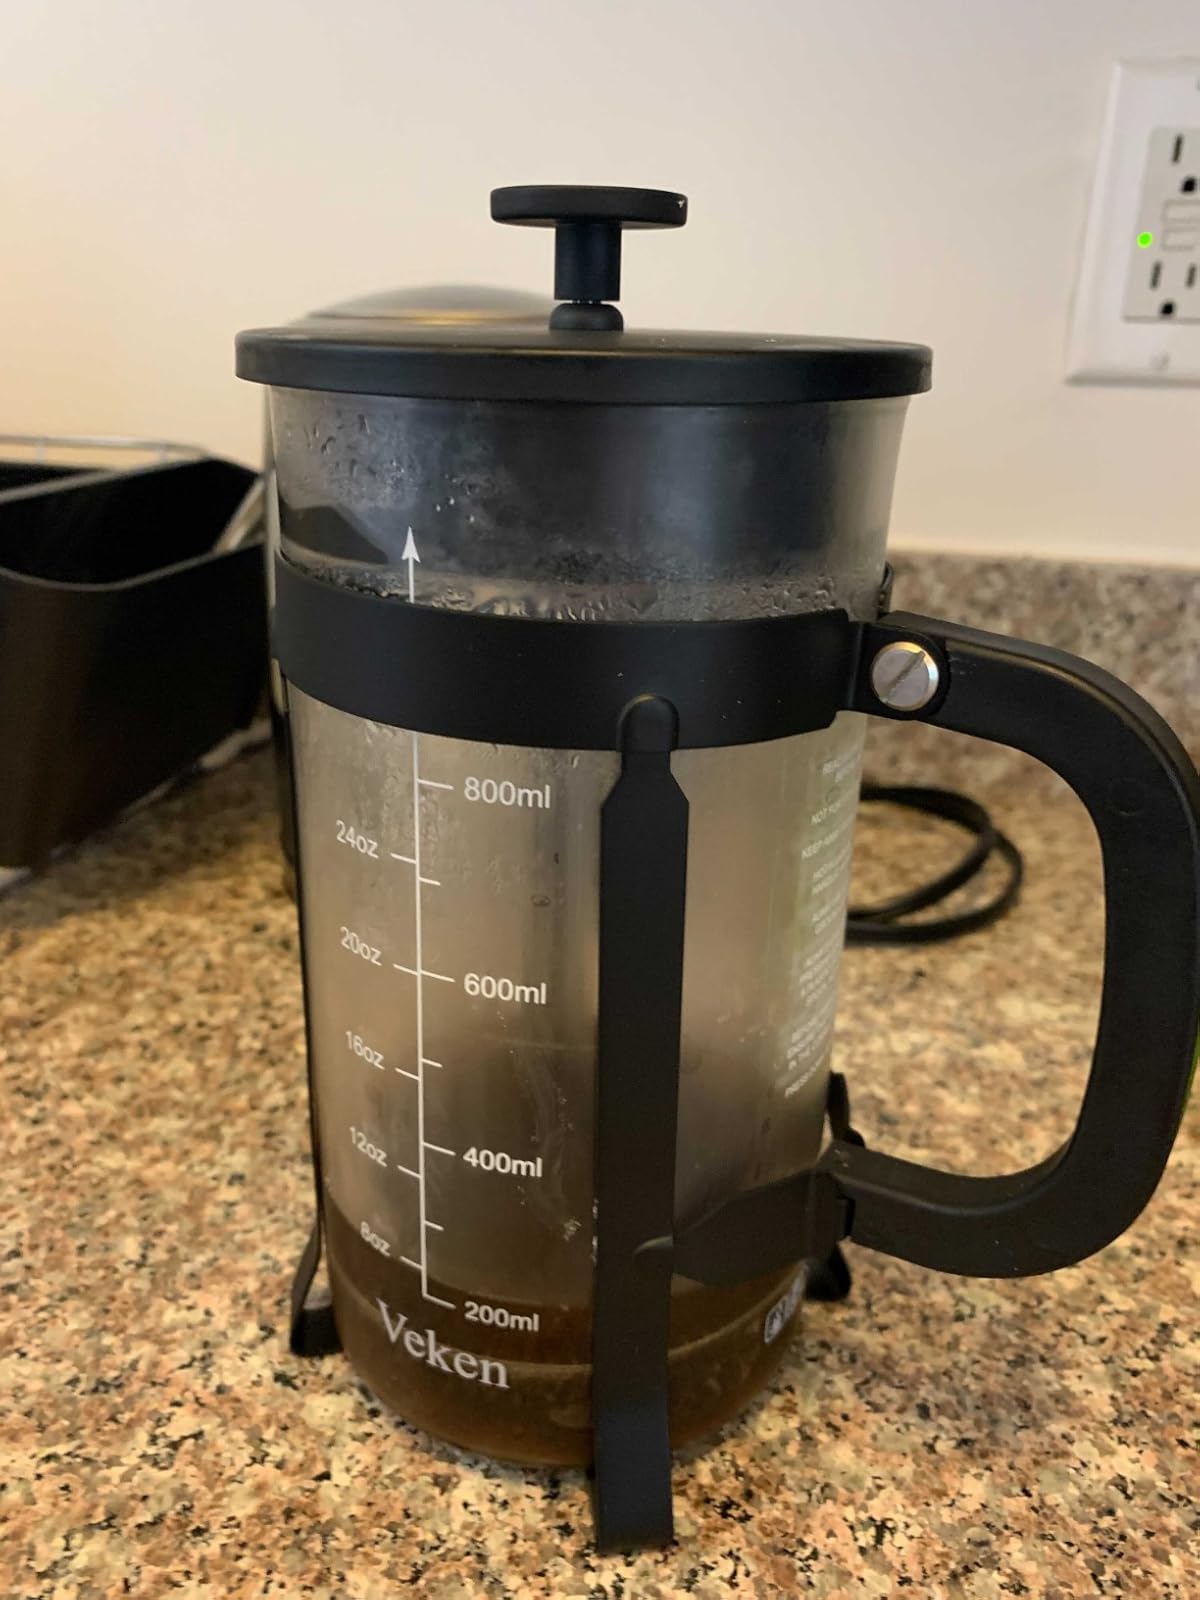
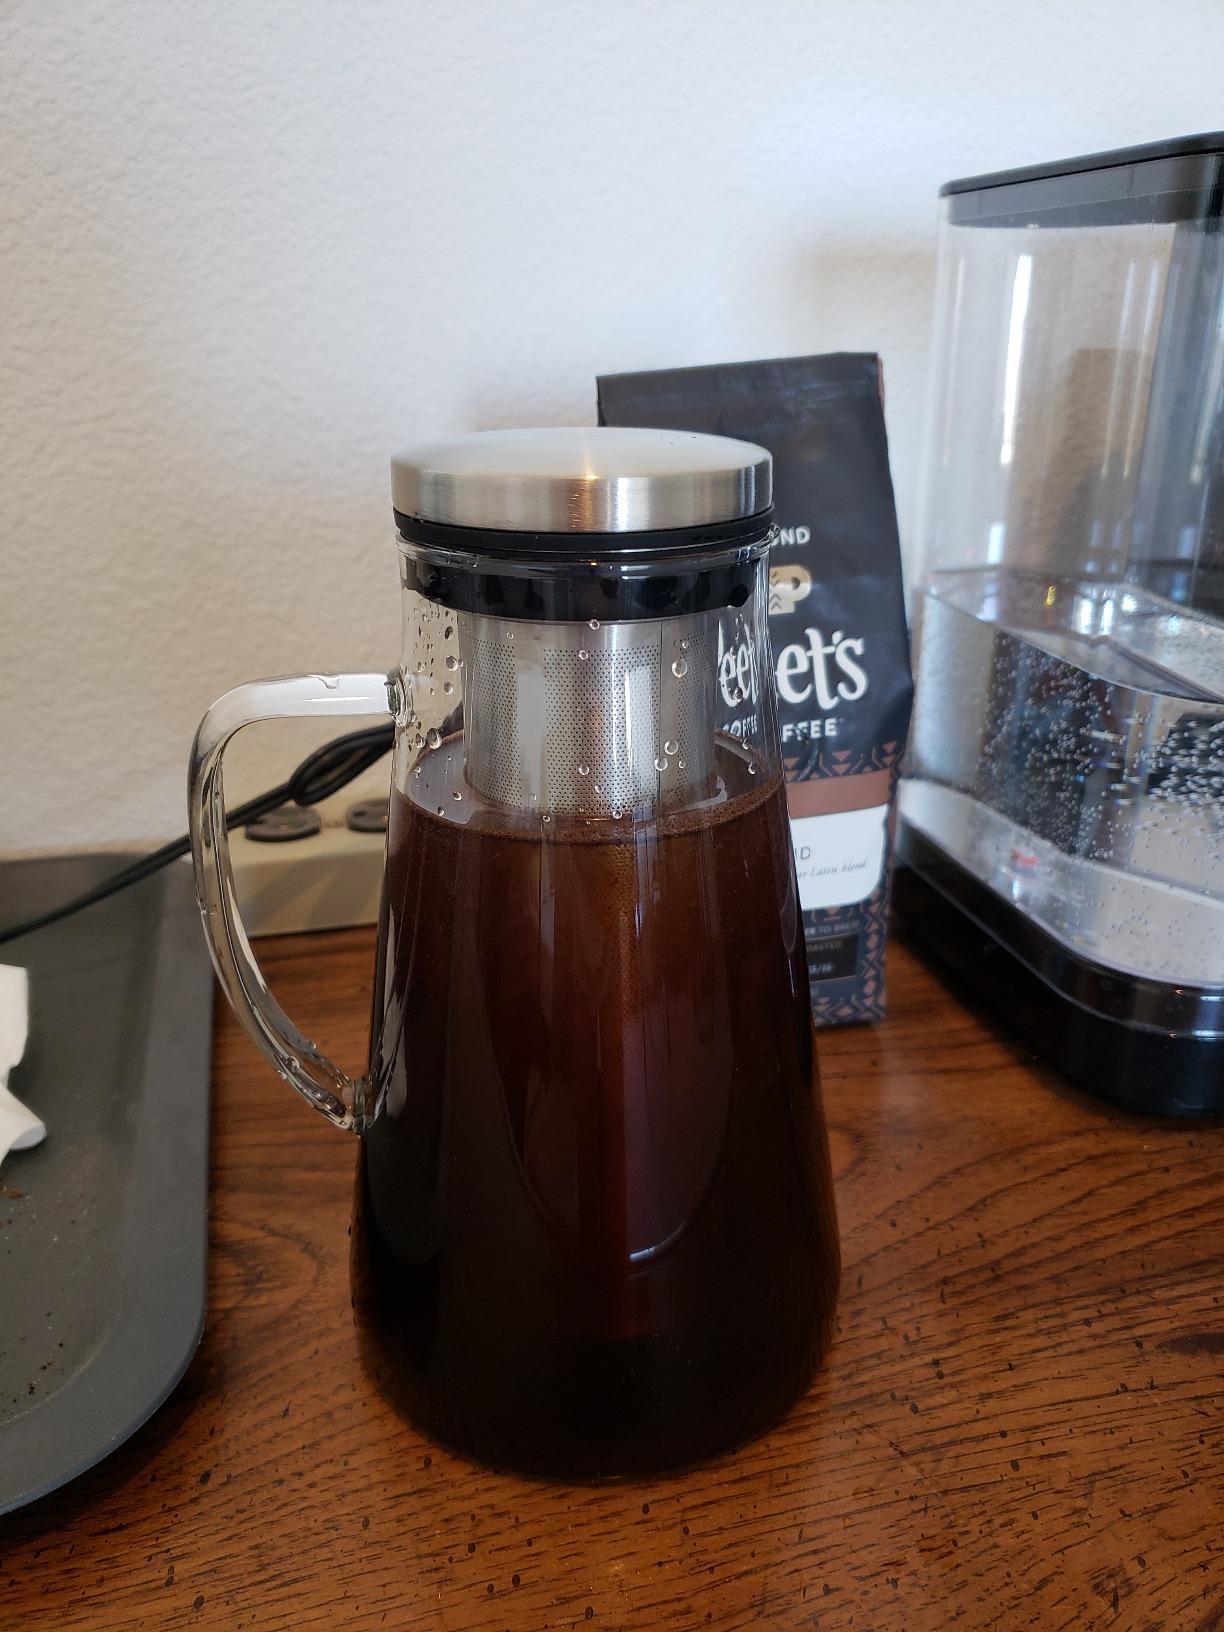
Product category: items_tea
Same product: no